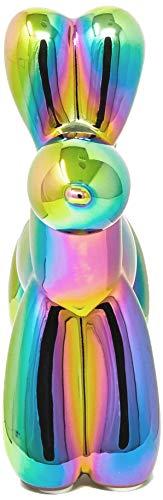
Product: Interior Illusions Plus ii00426sm Coin, Piggy Banks, Home Décor, Iridescent
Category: Toys & Games | Novelty & Gag Toys | Money Banks
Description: Color: Iridescent.
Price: $30.42
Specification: ProductDimensions:7.5x2x7.5inches|ItemWeight:1pounds|ShippingWeight:1.04pounds(Viewshippingratesandpolicies)|Manufacturer:InteriorIllusionsPlus|ASIN:B07M9D1SBL|Itemmodelnumber:ii00426sm